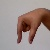
The image shows a hand gesture representing the letter 'Q' in Indian Sign Language.